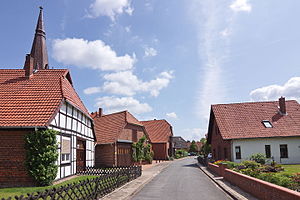
Leese
Leese er en kommune med godt 1.650 indbyggere beliggende syd for Nienburg mod sydøst i Landkreis Nienburg/Weser i den tyske delstat Niedersachsen.